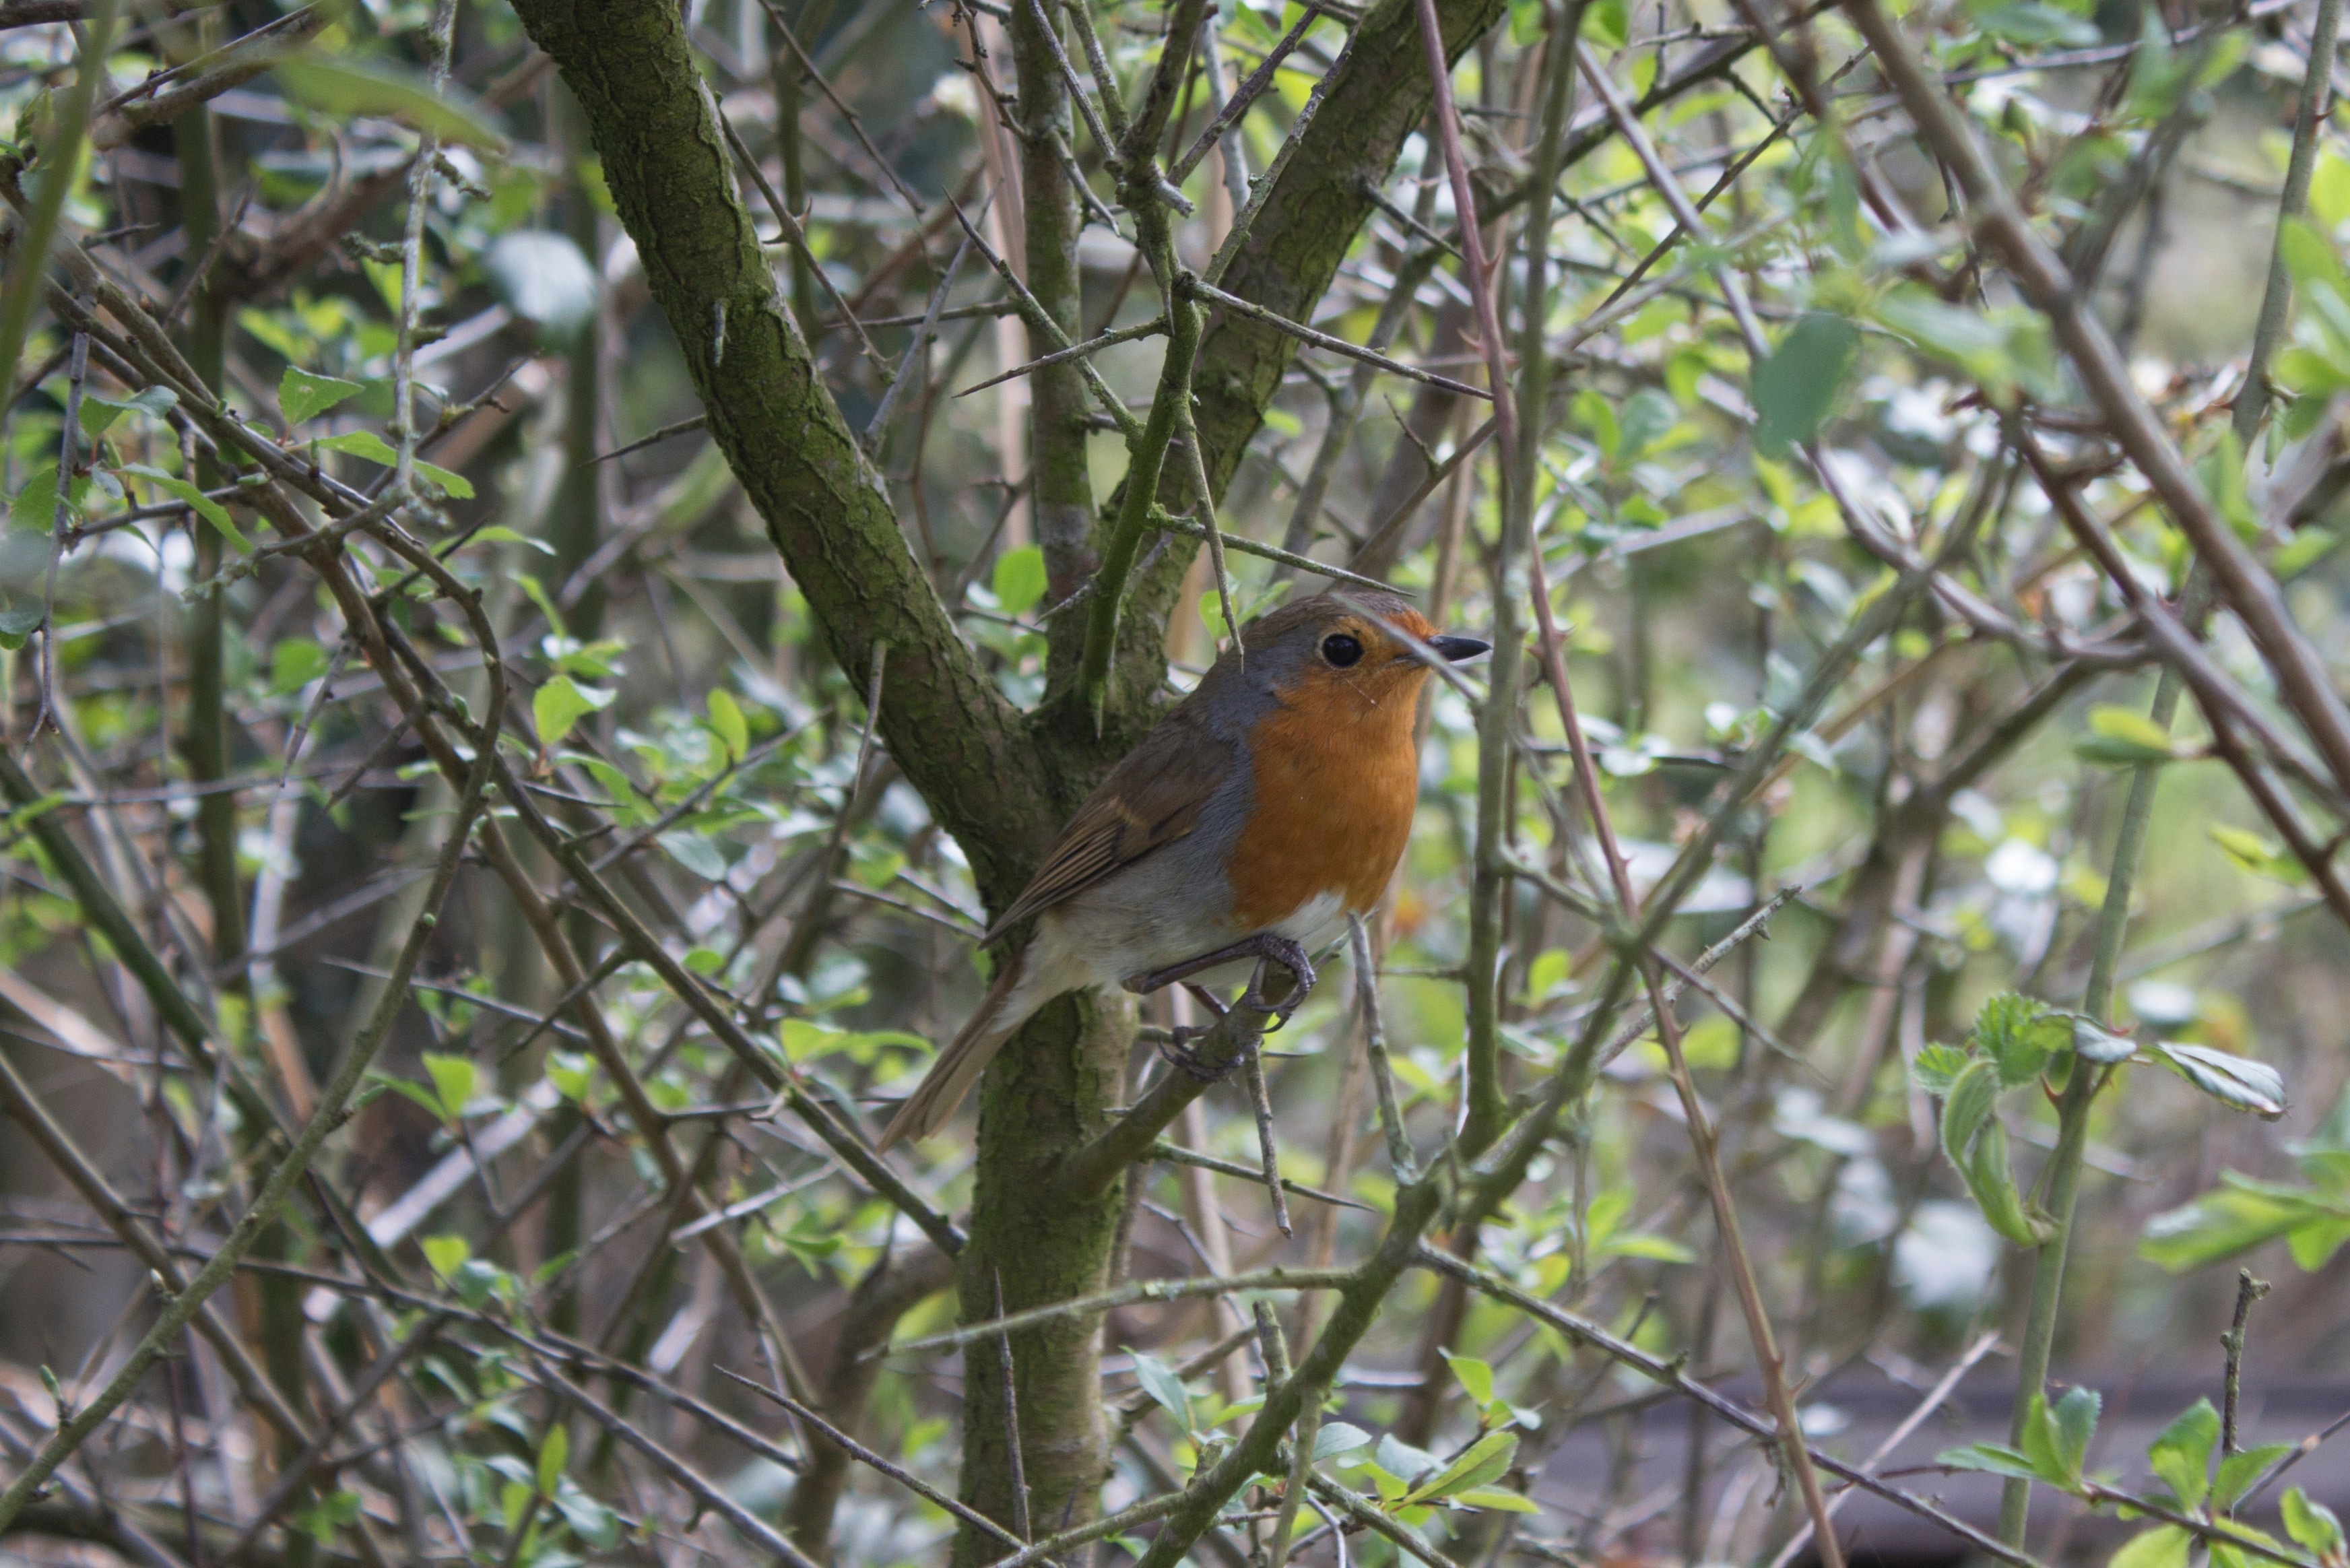
tree, nature, branch, winter, bird, wildlife, wild, spring, red, beak, garden, robin, feather, fauna, songbird, england, vertebrate, finch, perched, redbreast, red chest, old world flycatcher, perching bird, emberizidae, nightingale, european robin